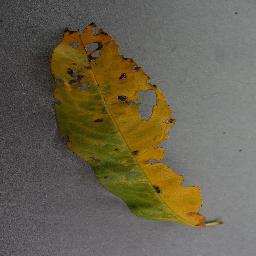
Label: Peach___Bacterial_spot